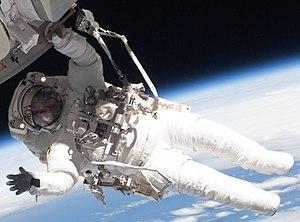
L'astronaute Nicholas Patrick, de la NASA, réalise la troisième et dernière sortie extra-véhiculaire depuis l'arrimage de la navette Discovery à la station spatiale internationale, dans le cadre de la mission STS-130. Durant cette sortie de cinq heures et 48 minutes, Nicholas Patrick et Robert Behnken ont enlevé les blocs d'isolants et de protection entourant les sept fenêtres de la coupole du module ""Tranquility"", un module pressurisé qui donnera plus d'espace aux membres de l'équipe et aux systèmes de contrôles de l'environnement de la station. Le module a été construit à Turin, en Italie, par la compagnie Thales Alenia Space pour l'ESA."